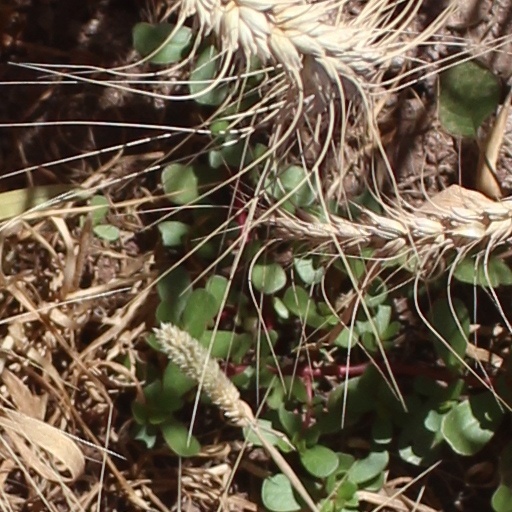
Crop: wheat